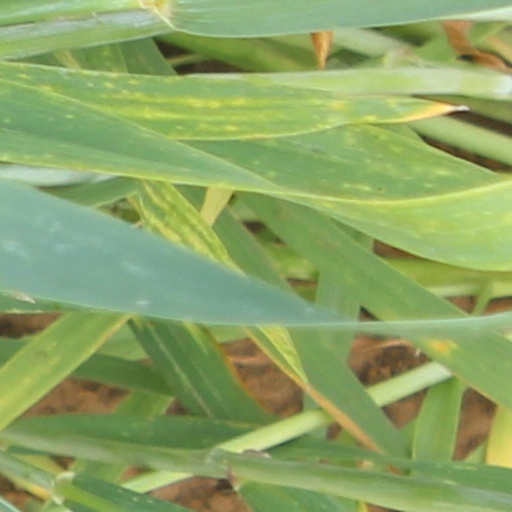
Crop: wheat